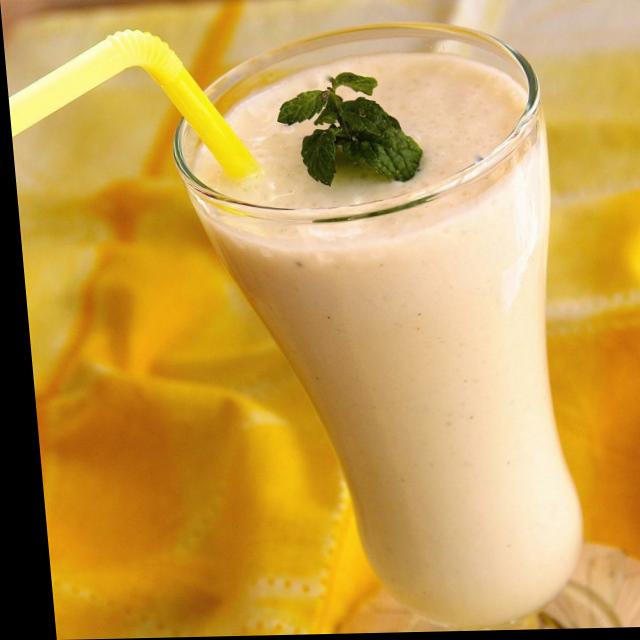
Dish: lassi